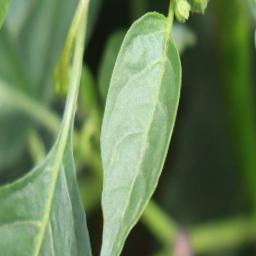
Label: mites_and_trips